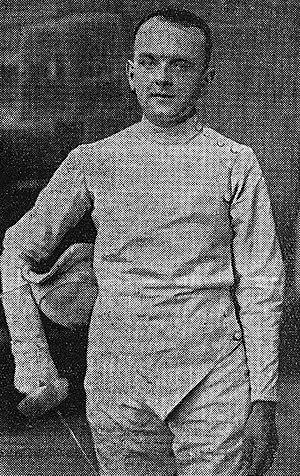
Michel Pécheux, champion du monde d'escrime à l'épée en 1938.
Michel Pécheux était un escrimeur français. Membre de l'équipe de France d'épée, il fut à plusieurs reprises médaillé lors des Jeux olympiques et des Championnats du monde.